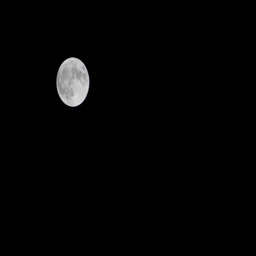
moon traveling on the night sky